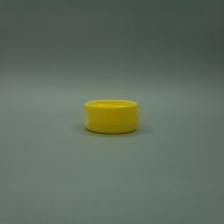
Color: yellow/gold
Cap type: flip-top cap